Gazi Mustafa Kemal Boulevard, Ankara

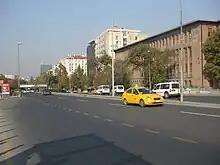

Gazi Mustafa Kemal Boulevard, abbreviated as GMK Boulevard, is a boulevard connecting Anadolu Square (formerly: Tandoğan Square) in Yenimahalle with Kızılay Square in Çankaya of Ankara, Turkey. The long boulevard runs in northwest–southeast direction. It is named after Mustafa Kemal Atatürk (1881–1938), the founder of Turkish Republic.